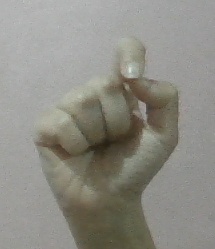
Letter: fa